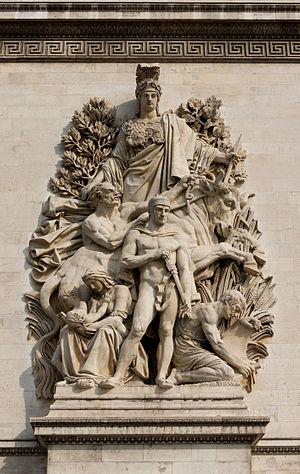
""La Paix de 1815"", par Antoine Etex, Arc de Triomphe de l'Etoile, Paris.